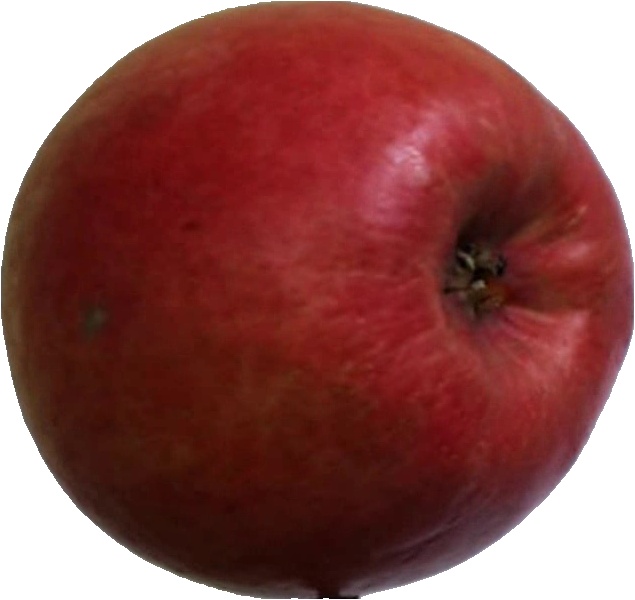
Label: apple_crimson_snow_1